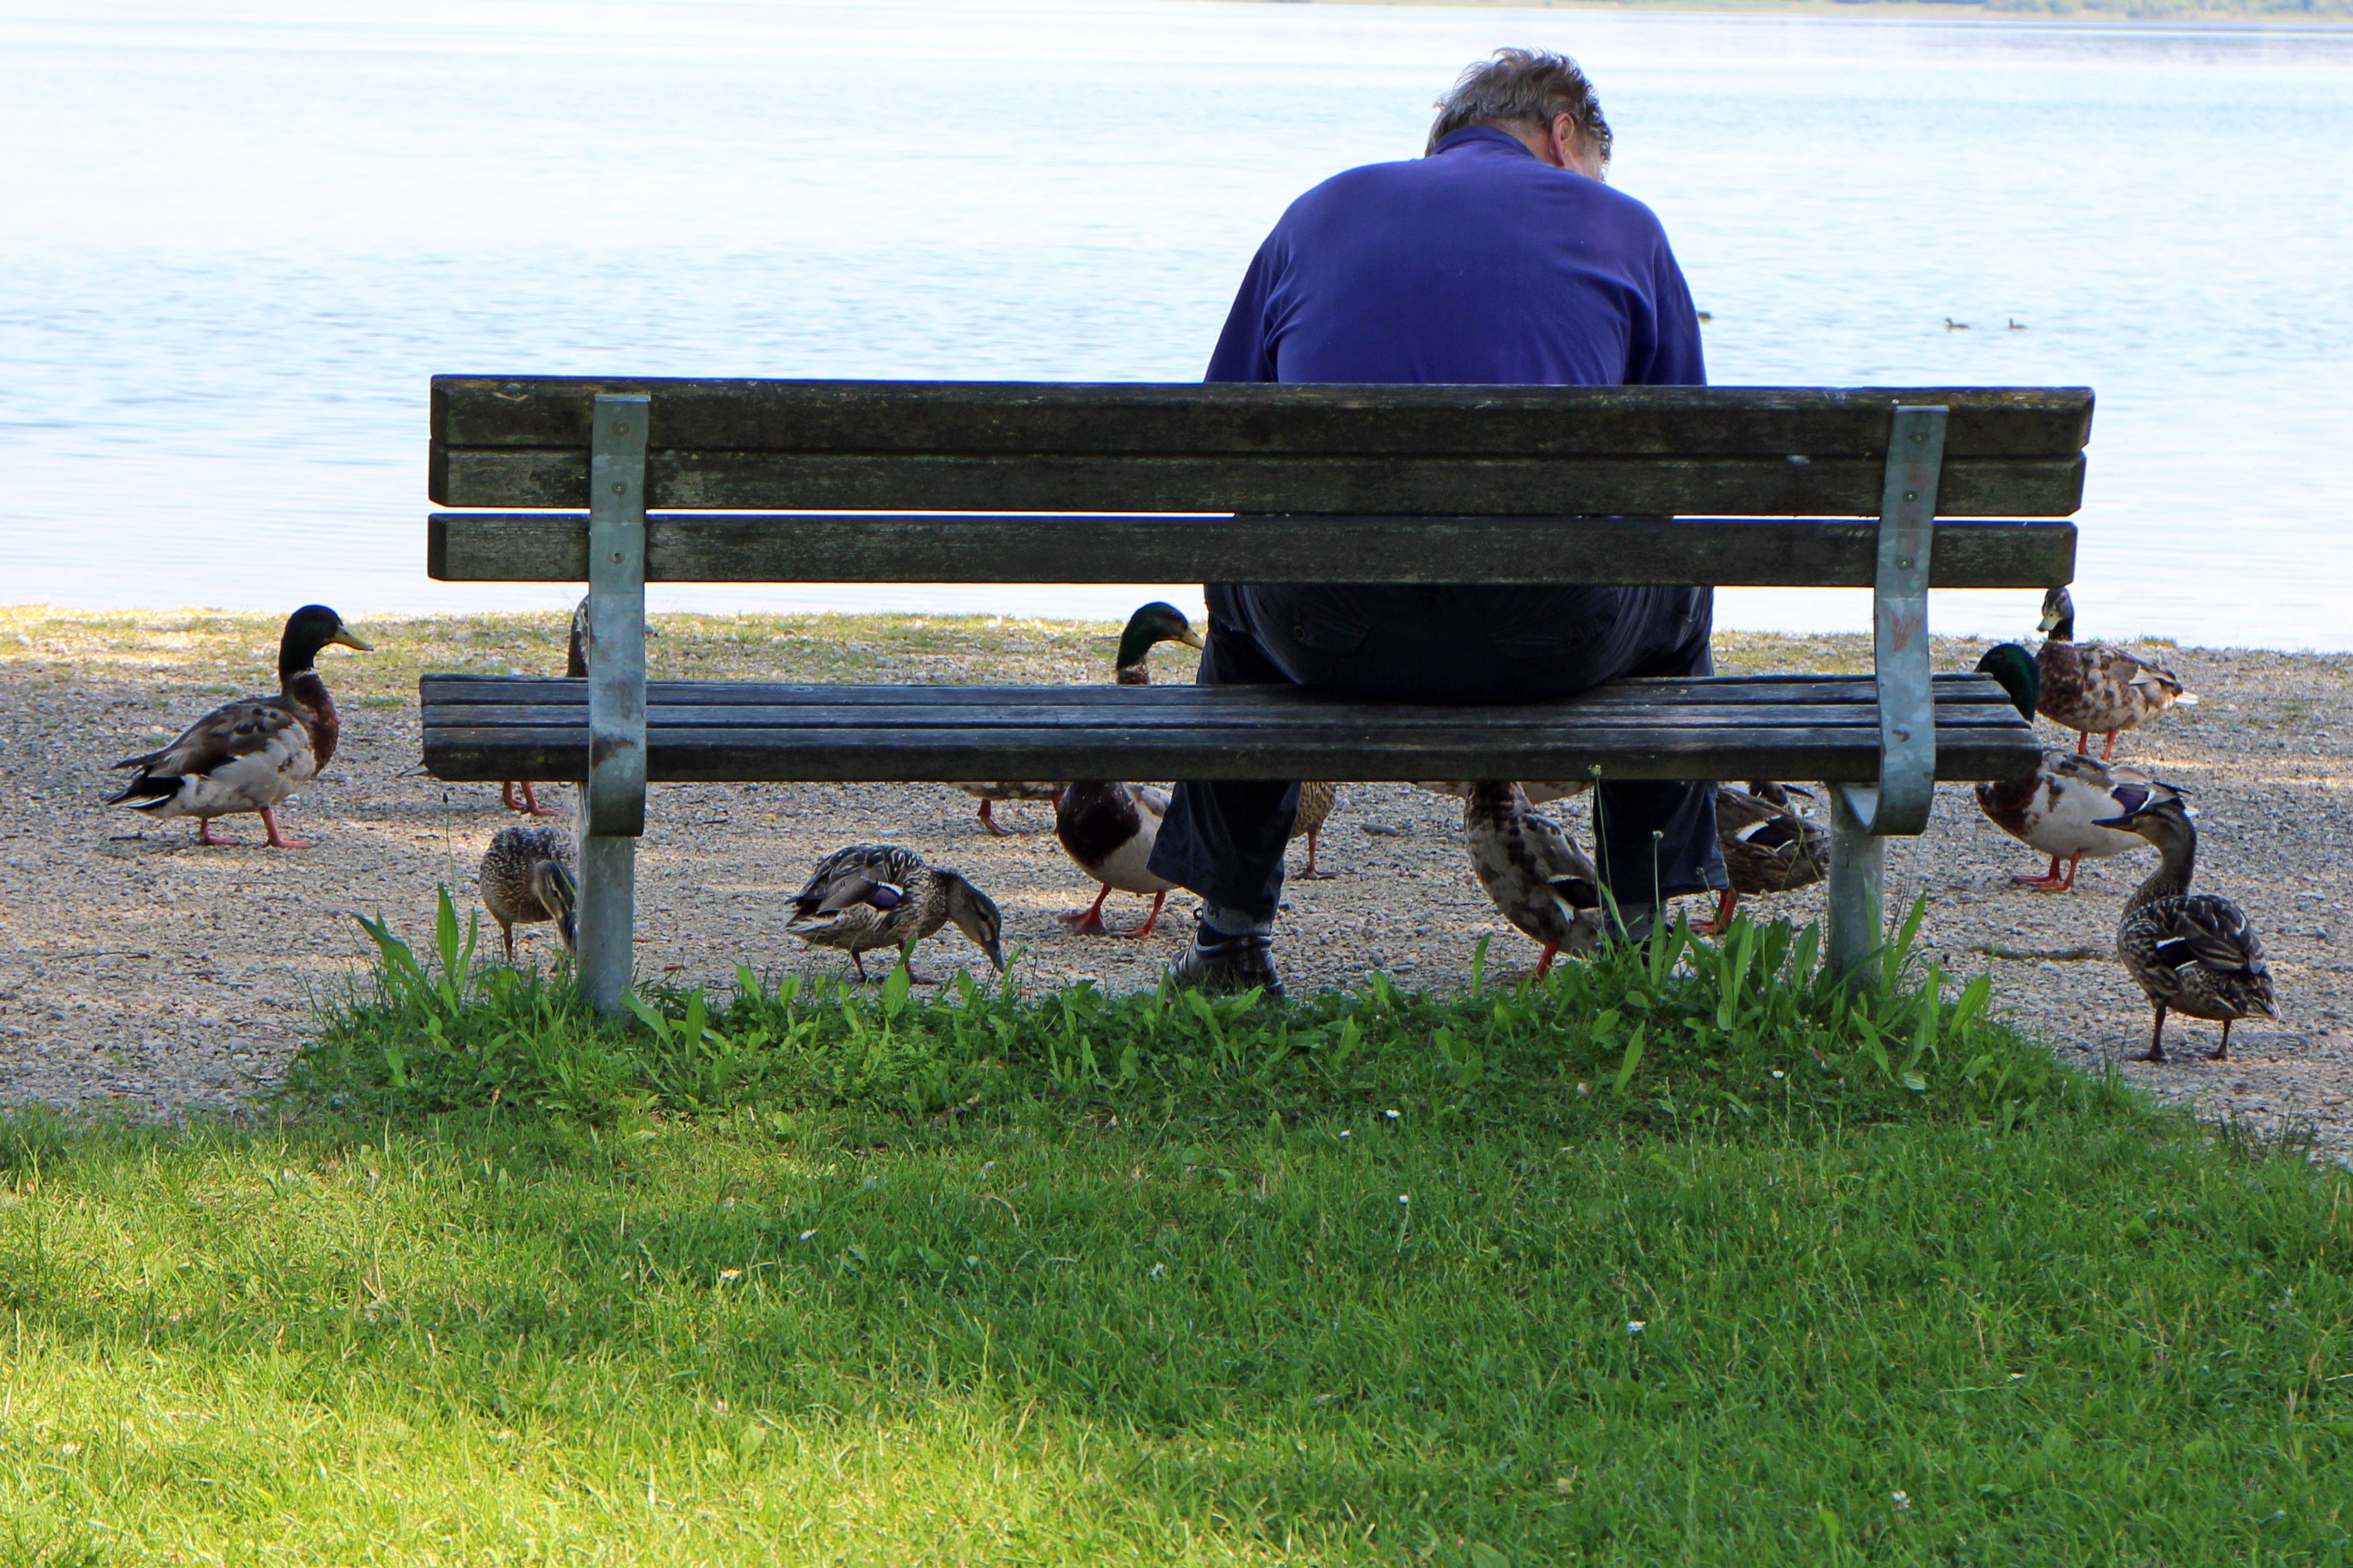
man, water, nature, person, bench, seat, lake, alone, summer, feed, vehicle, relax, holiday, human, rest, sit, bank, relaxation, animals, ducks, break, mood, waters, idyll, click, individually